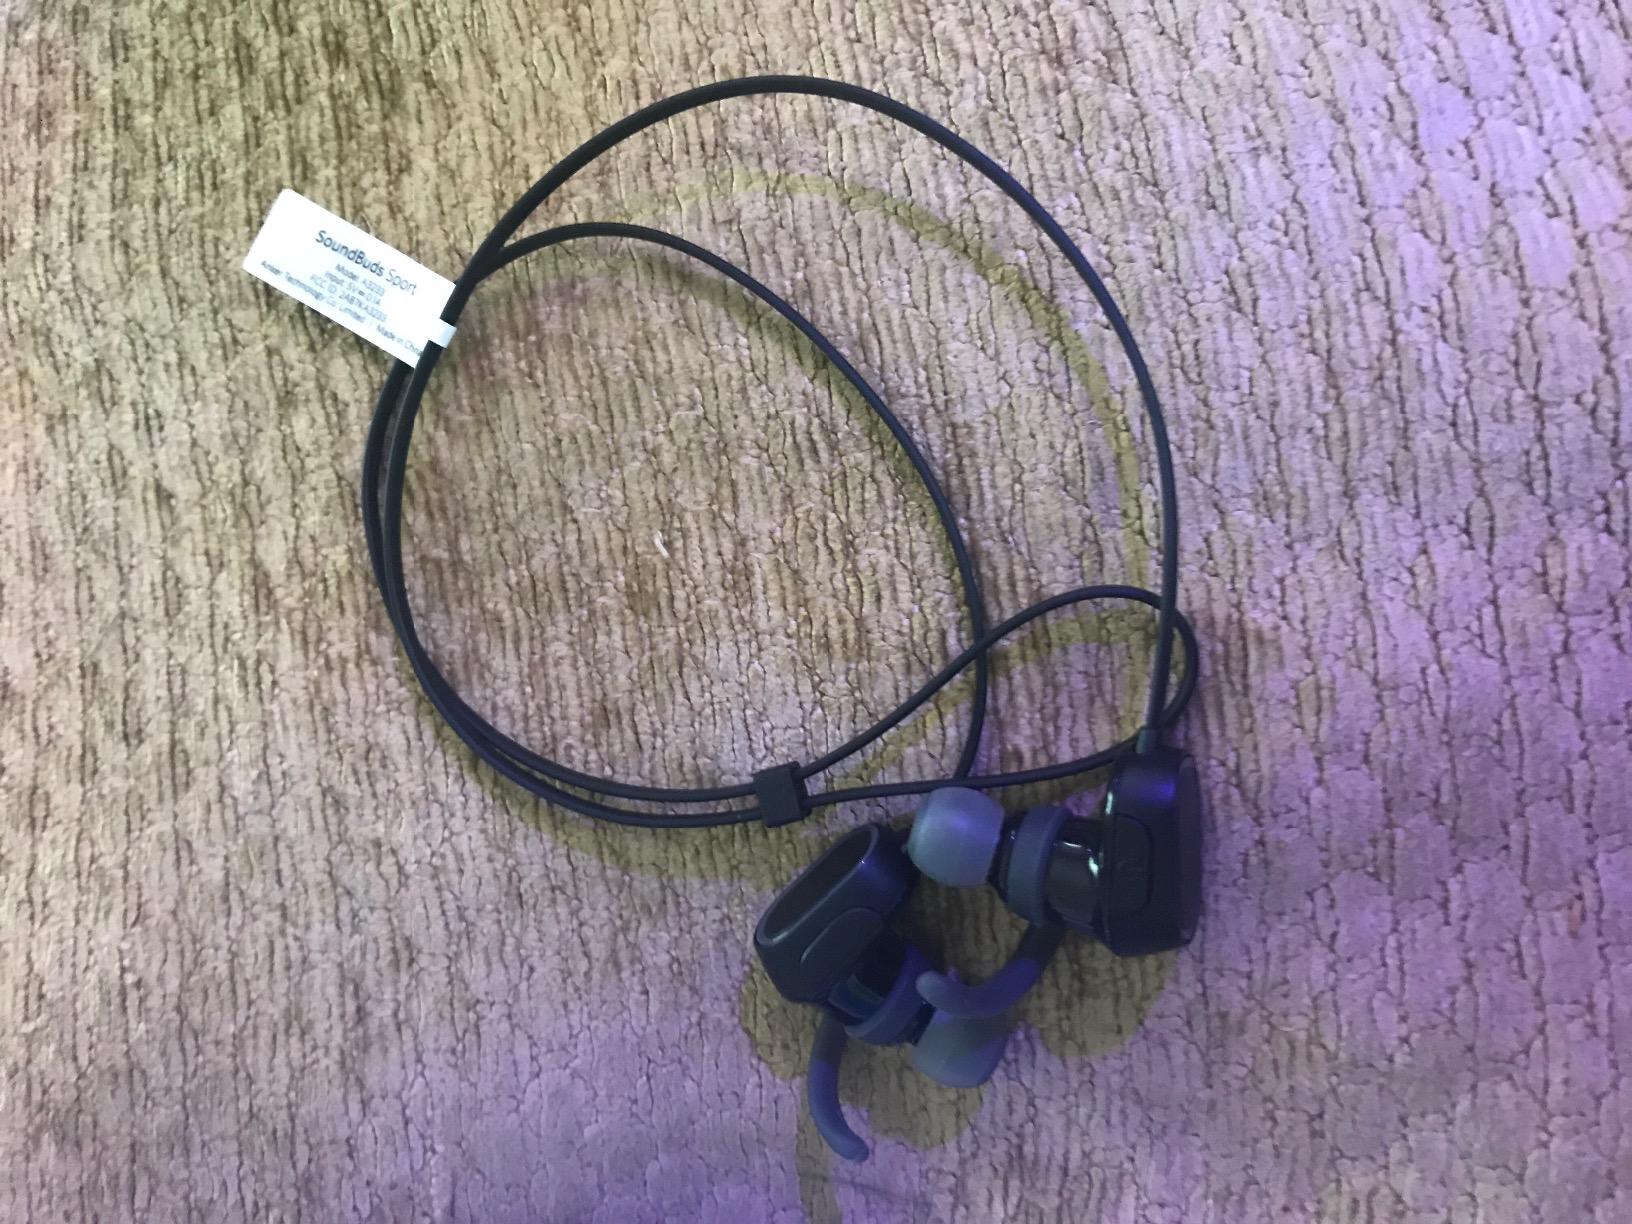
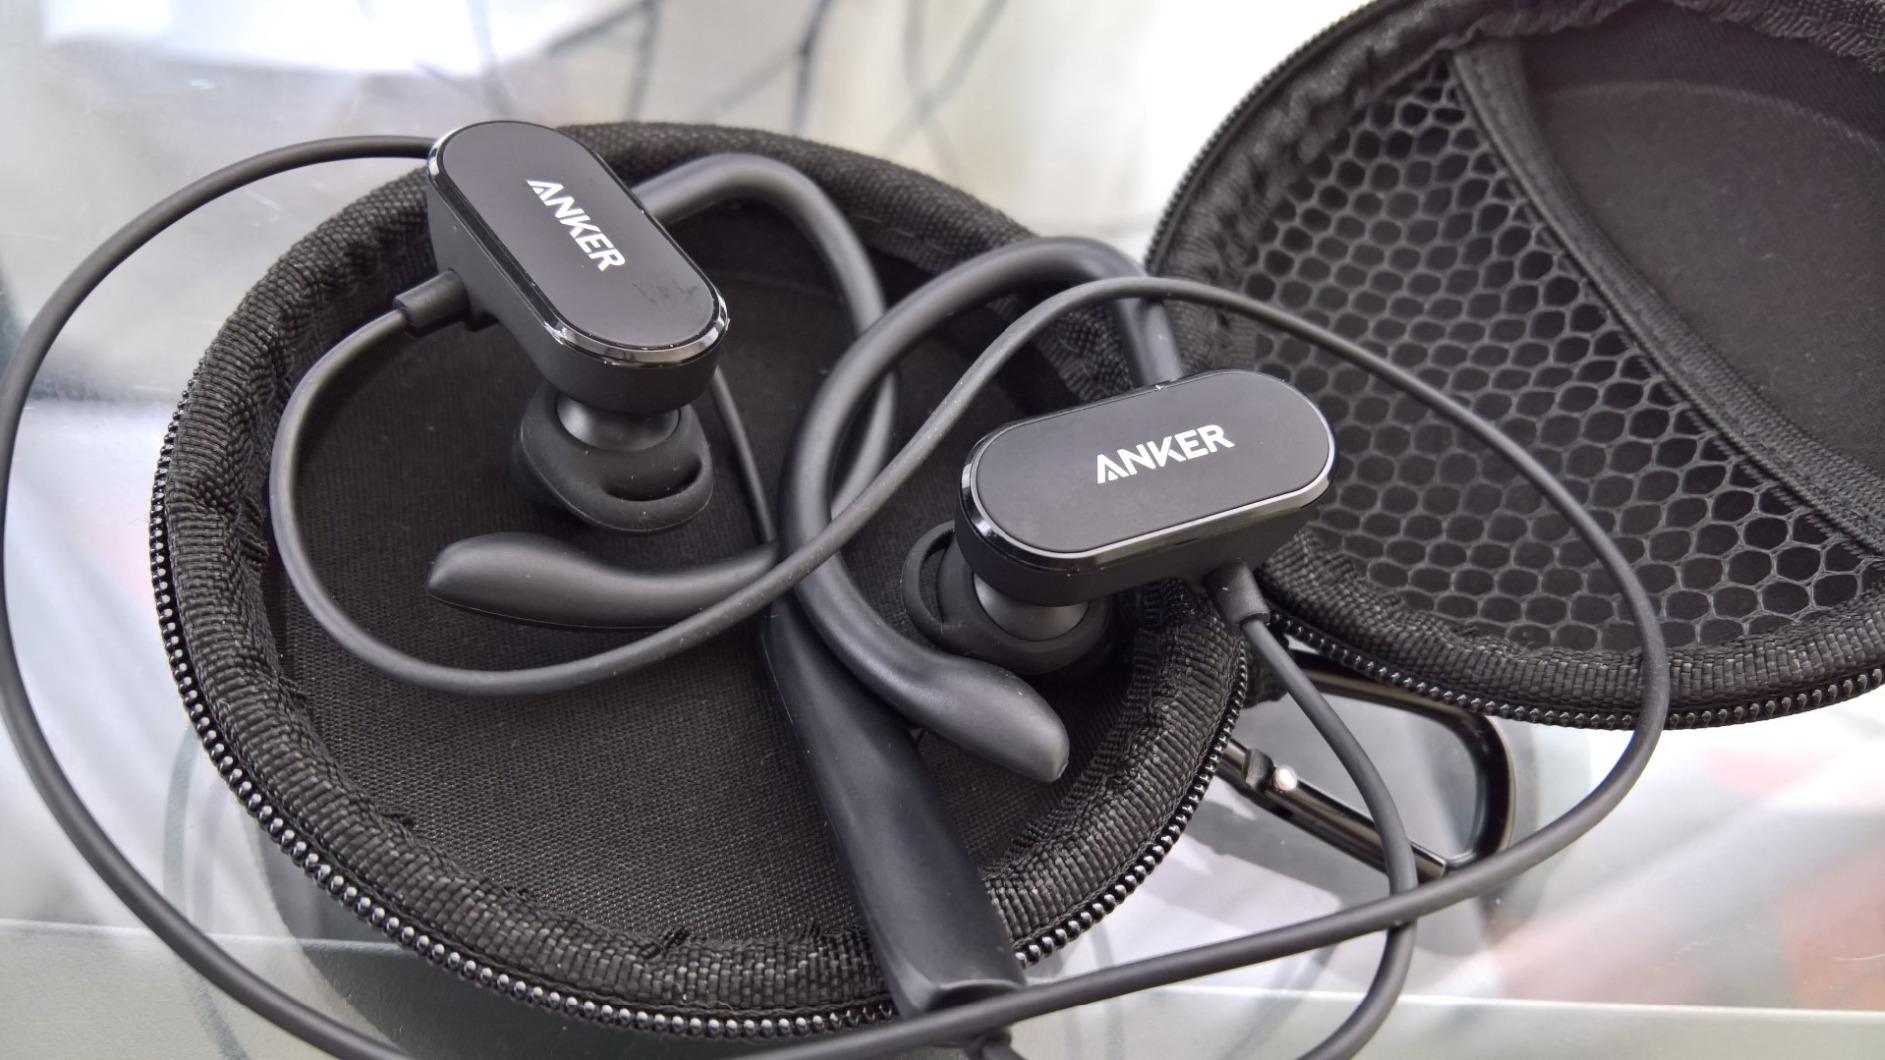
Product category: headphones
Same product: no